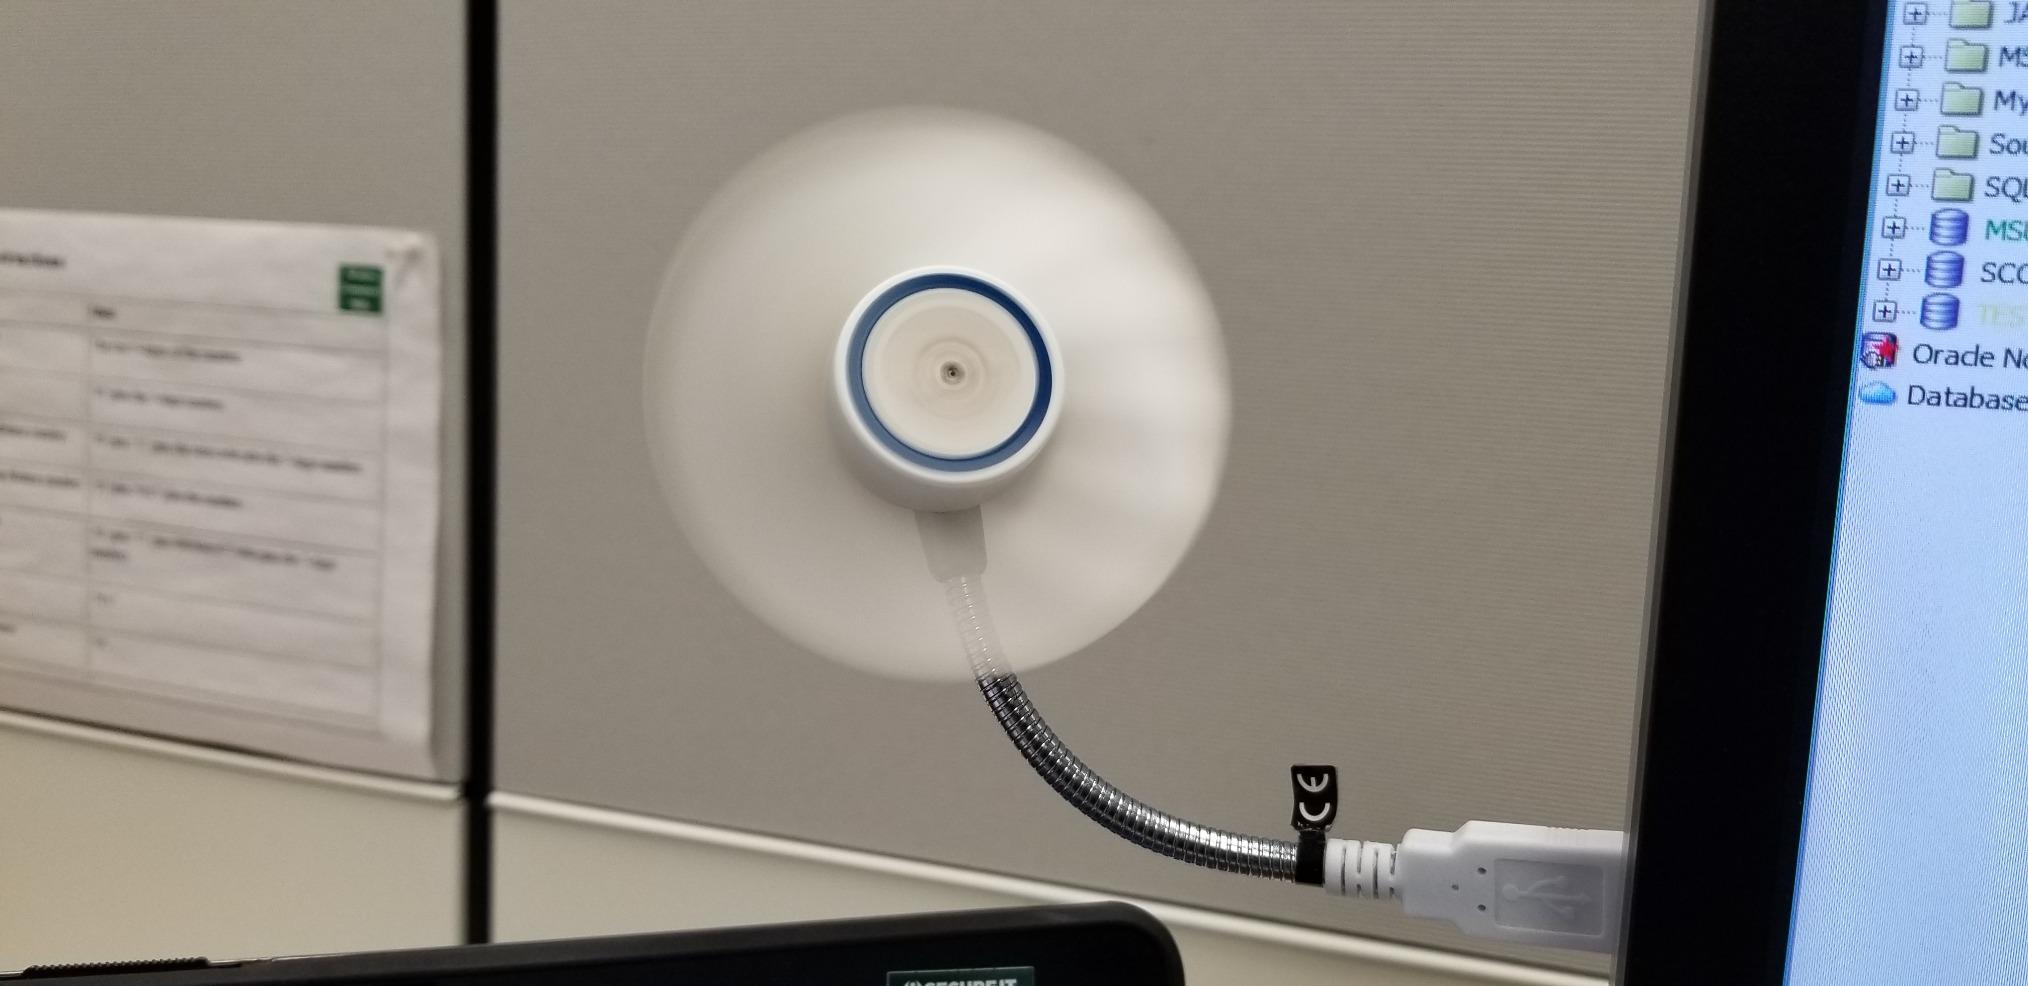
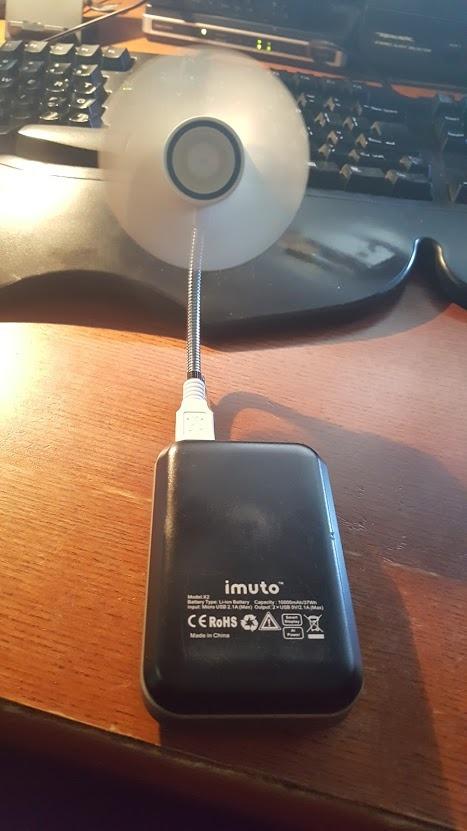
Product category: fan
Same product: yes